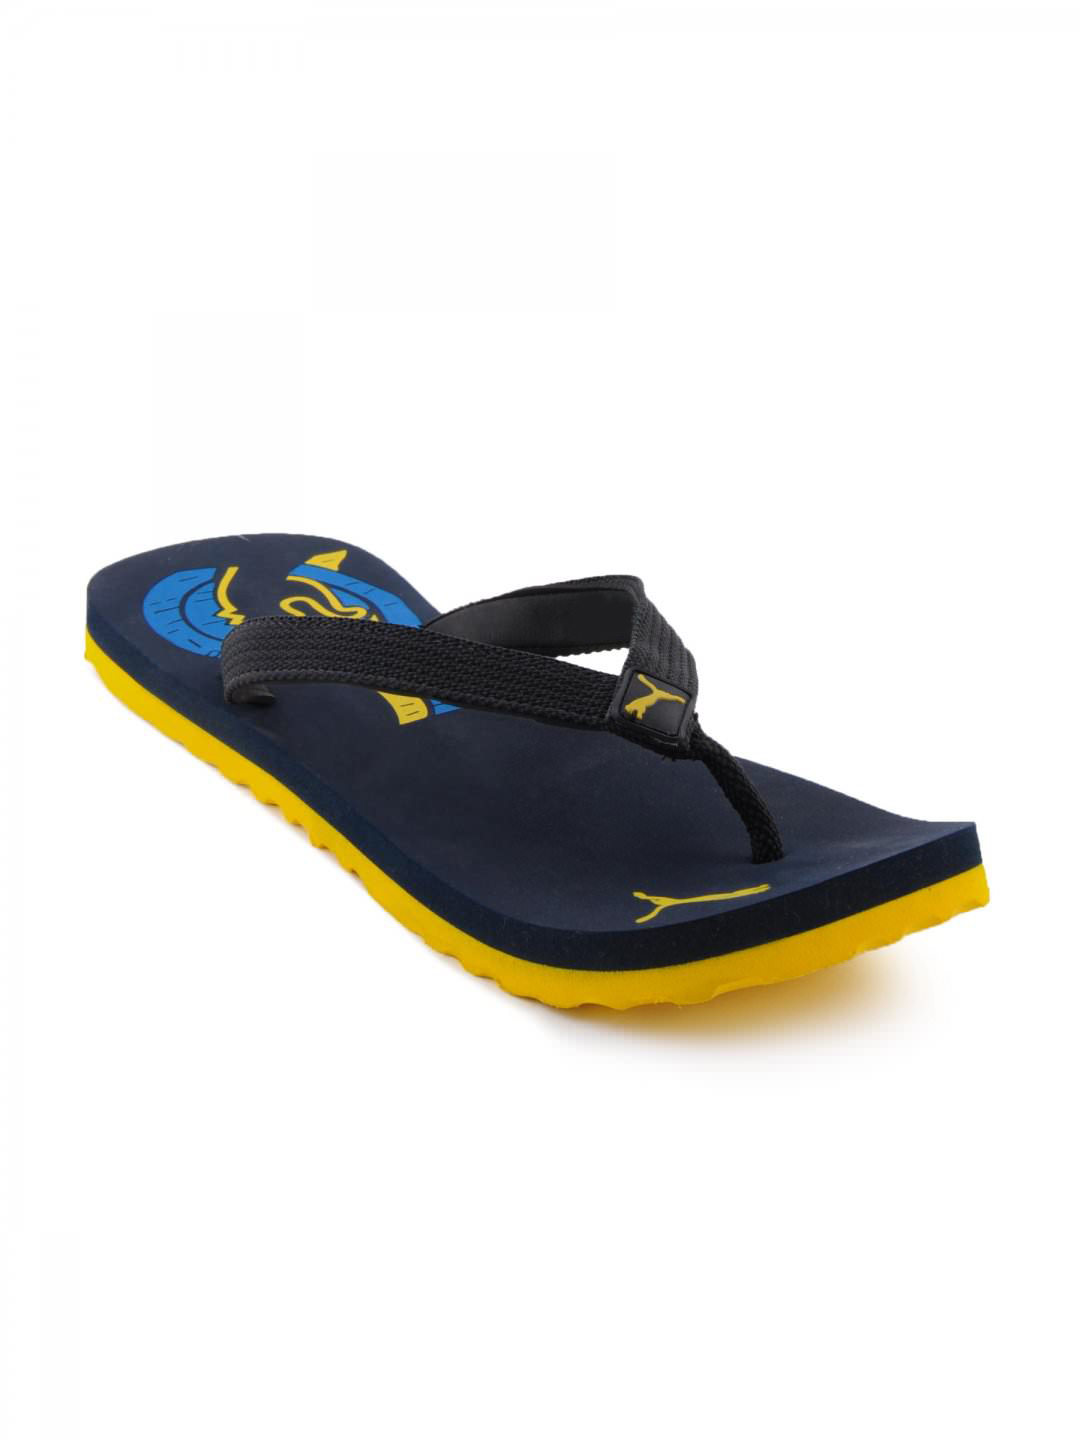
Puma Unisex Wave Black Flip Flops
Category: Footwear / Flip Flops / Flip Flops
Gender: Unisex
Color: Black
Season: Fall 2012
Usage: Casual